Nebula Awards Showcase 2000

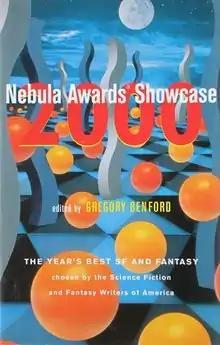
Cover of first edition

Nebula Awards Showcase 2000 is an anthology of science fiction short works edited by Gregory Benford. It was first published in hardcover and trade paperback by Harcourt in April 2000.